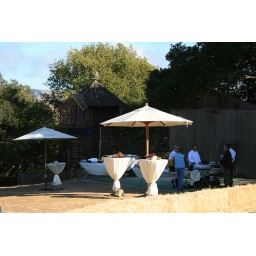
Dining near the water tower